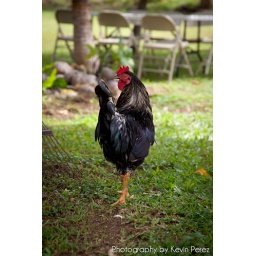
Mom and Papa's would be the same without chickens running around all over the place.